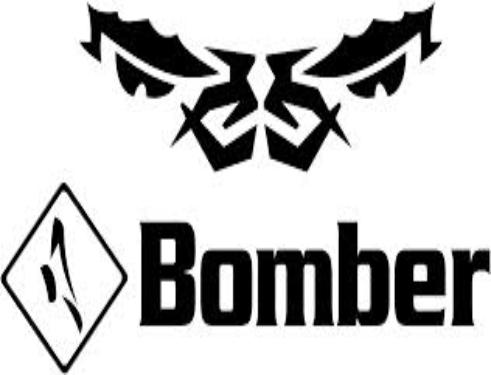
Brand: Bomber
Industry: Clothes